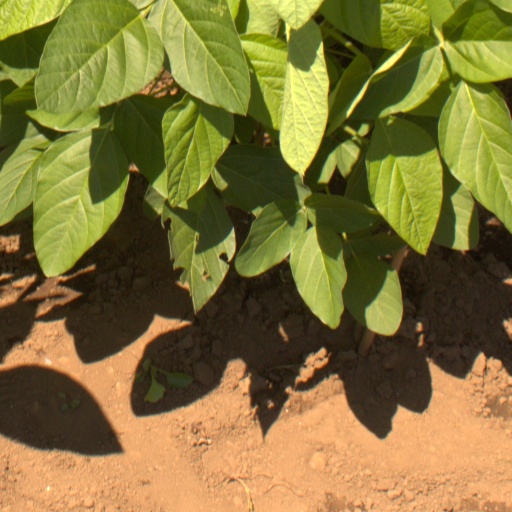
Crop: soybean